Tjust

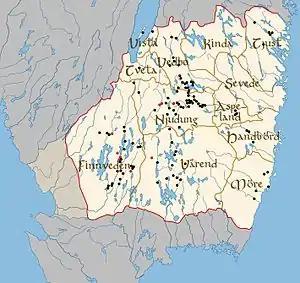
The small lands of Småland. The black and red spots indicate runestones. The red spots indicate runestones telling of long voyages.

In his 500s Getica, Jordanes mentions a Scandinavian tribe "theustes", possibly the inhabitants of Tjust. Tjust is also mentioned in the dative singular þiusti on the Södermanland runic inscription 40 from the 1000s. In the 1103 Florens list, it is also found in the Latin form "Teuste".